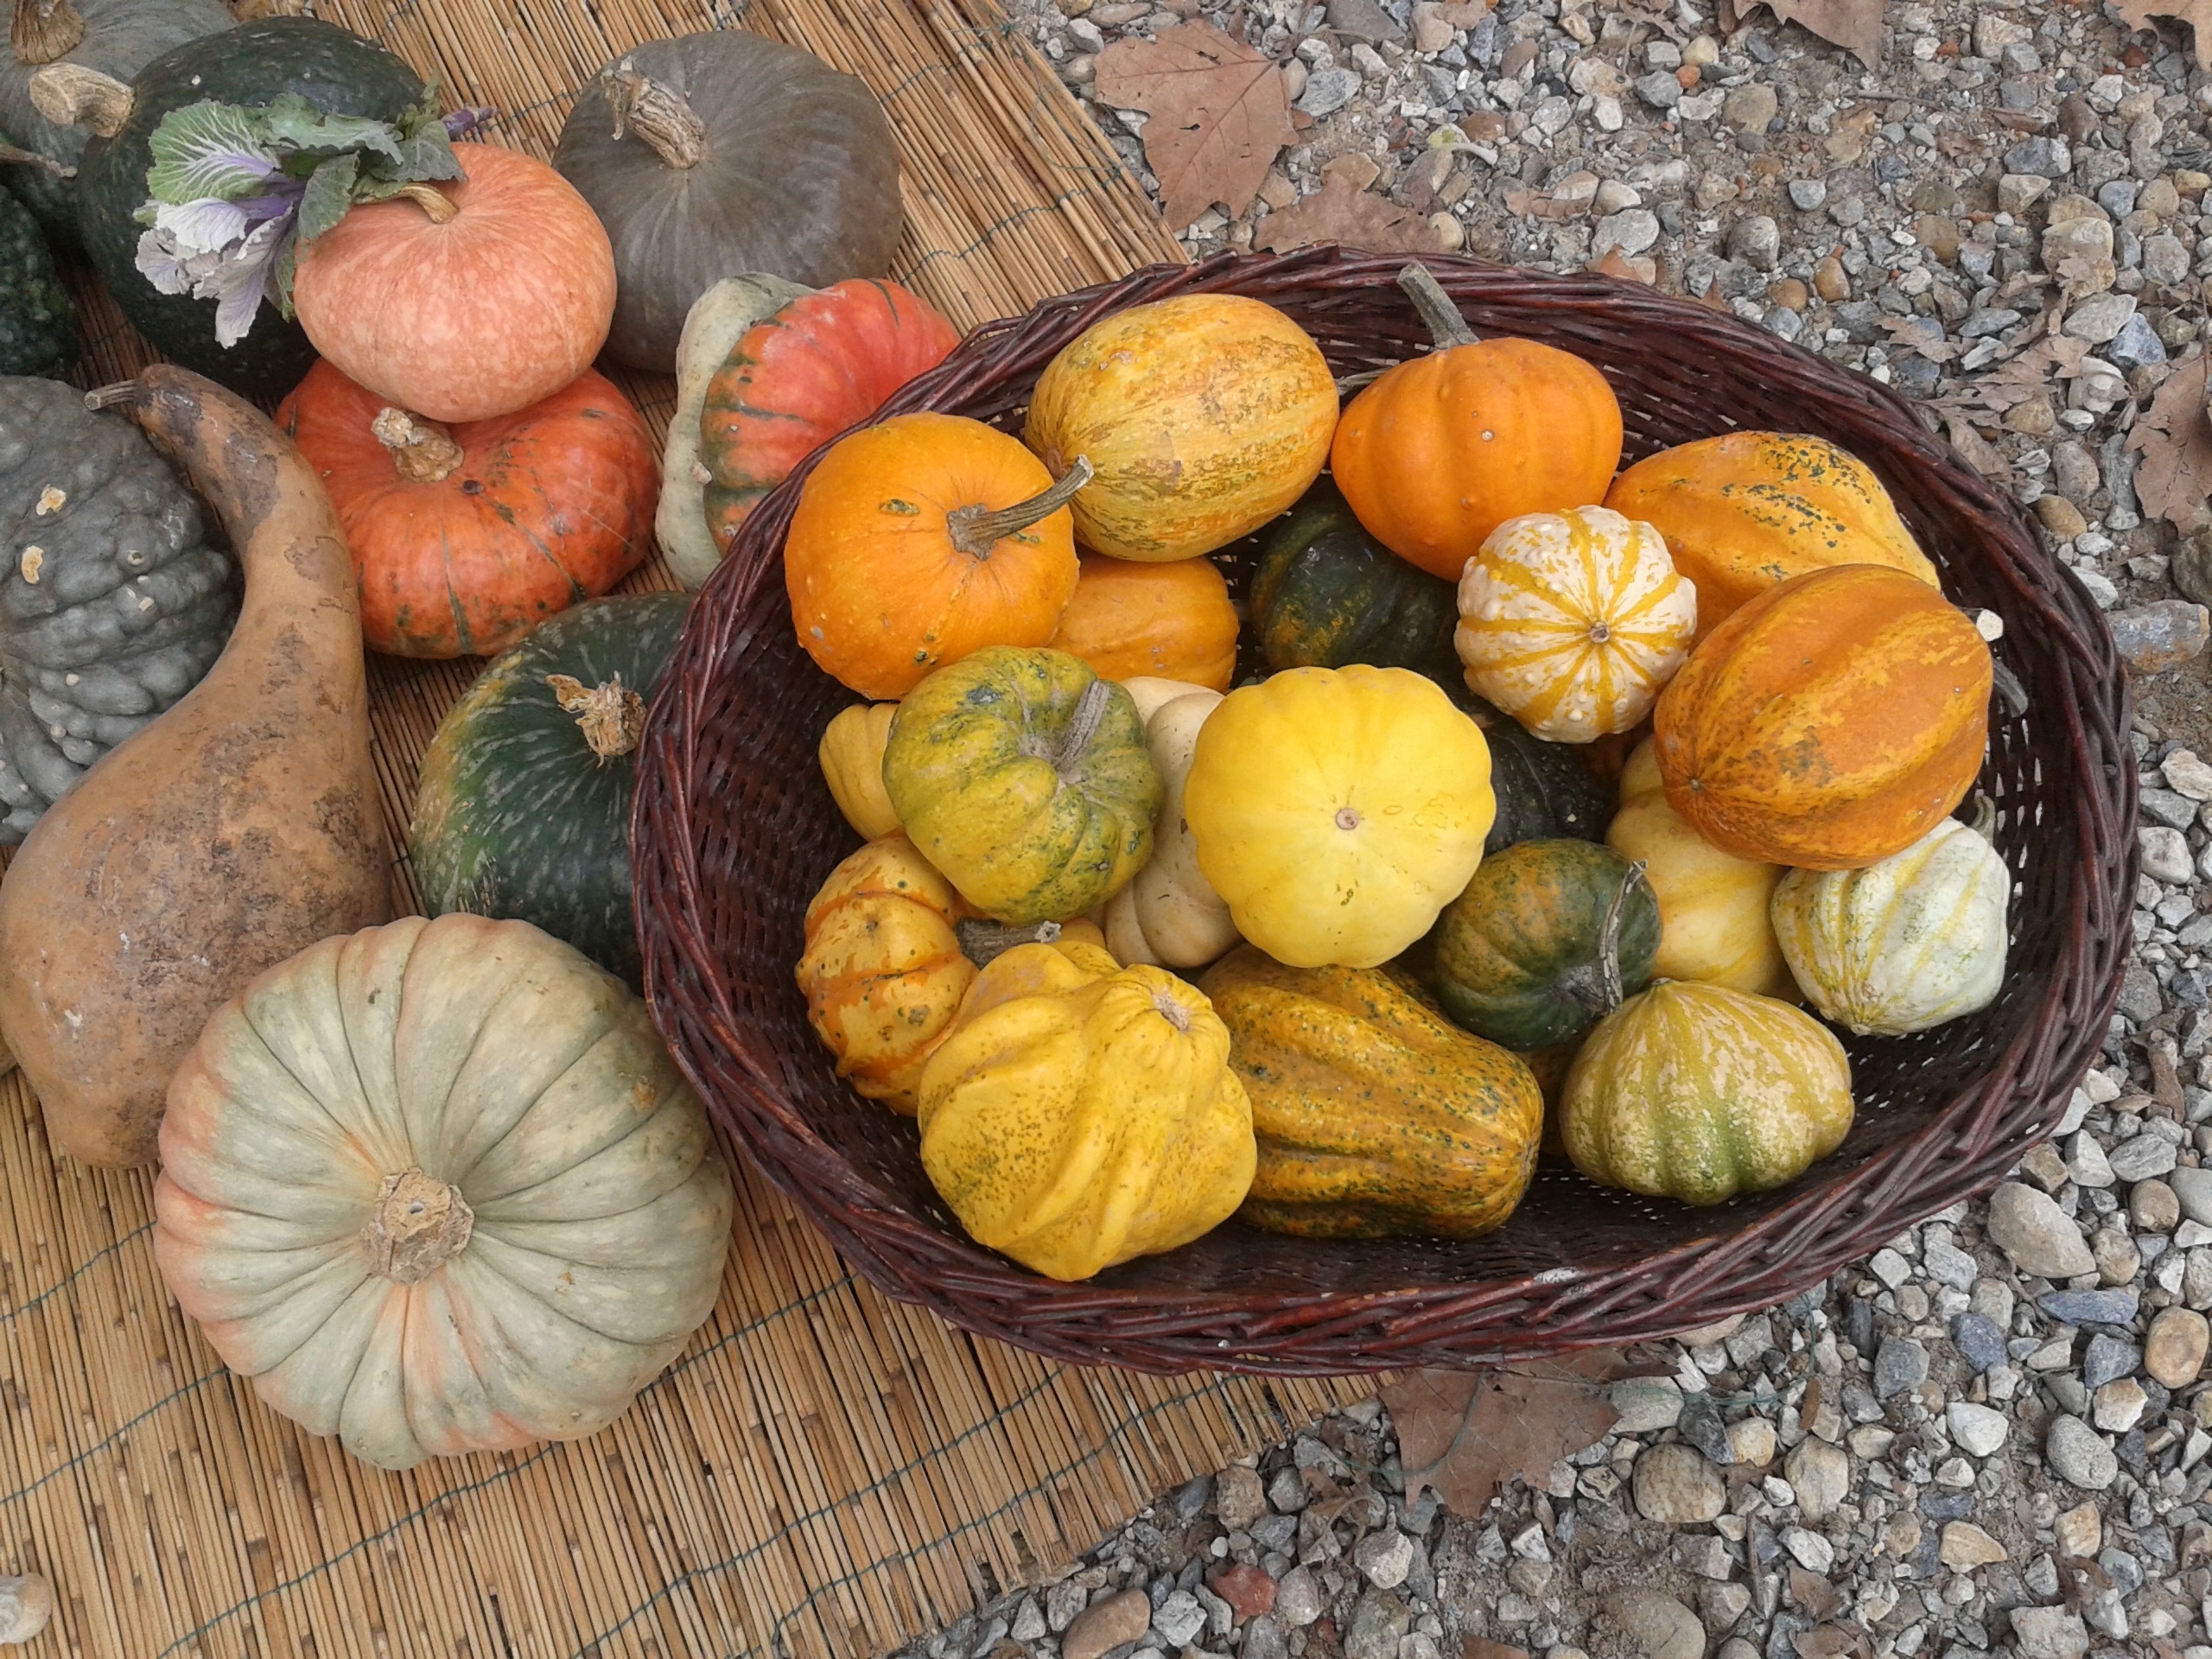
plant, fruit, food, produce, vegetable, autumn, pumpkin, gourd, calabaza, trash, carving, pumpkins, cucurbita, flowering plant, winter squash, land plant